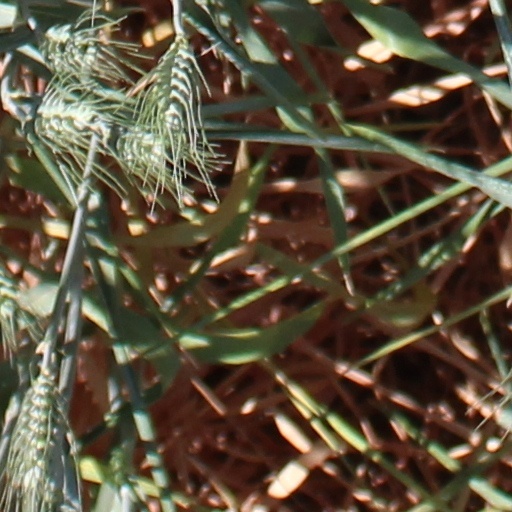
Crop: wheat